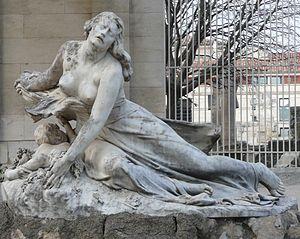
Arles (Bouches-du-Rhône_France), dans le jardin d'été, un peu avant l'entrée sud du théâtre antique, marbre de 1897 d'Hippolyte Lefebvre représentant Niobé, fille de Tantale.
Hippolyte Lefèbvre, né le 4 février 1863 à Lille et mort en novembre 1935 à Arcueil, est un sculpteur et médailleur français.